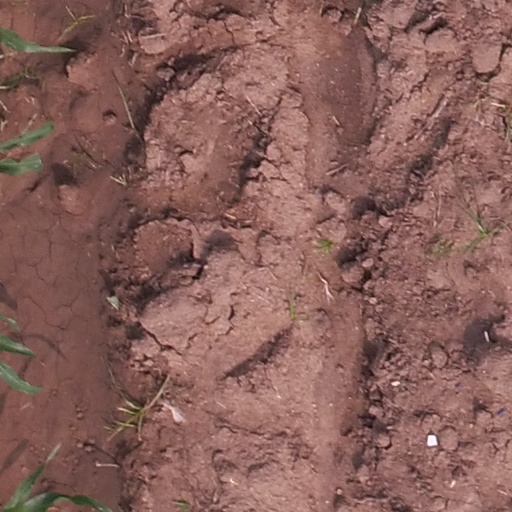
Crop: maize; corn